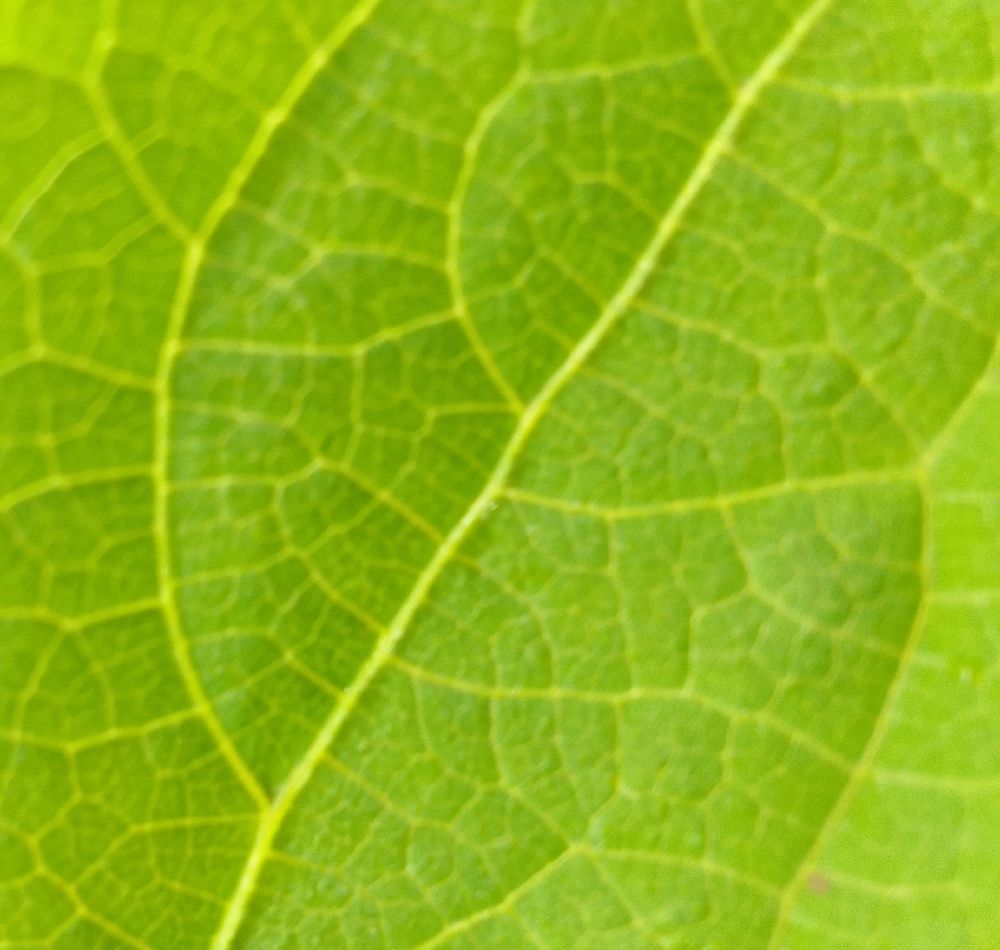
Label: healthy